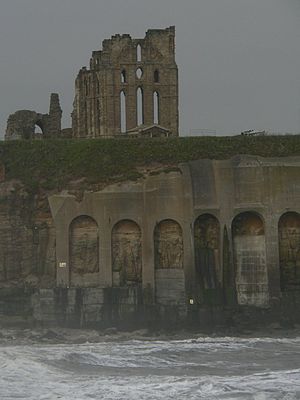
Isabella af Frankrig / Dronning / Despenserne vender tilbage, 1321–1326
Tynemouth Kloster, set fra havet, hvor Isabella slap væk fra den skotske hær efter den katastrofale kampagne i 1322.
"Isabella af Frankrig, undertiden også beskrevet som Hunulven fra Frankrig, var dronning af England som hustru til Edvard 2. og regent af England fra 1327 til 1330. Hun var det yngste overlevende barn og eneste overlevende datter af Filip 4. af Frankrig og Johanne 1. af Navarre. Isabella gjorde sig bemærket i sin levetid for sine diplomatiske færdigheder, intelligens og skønhed. I skuespil og litteratur er hun med tiden blevet til en ""femme fatale"", som hyppigst fremstilles som en smuk, men grusom og manipulerende kvinde.